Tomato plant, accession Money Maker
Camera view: bottom (45 deg); turntable rotation: 0 degrees
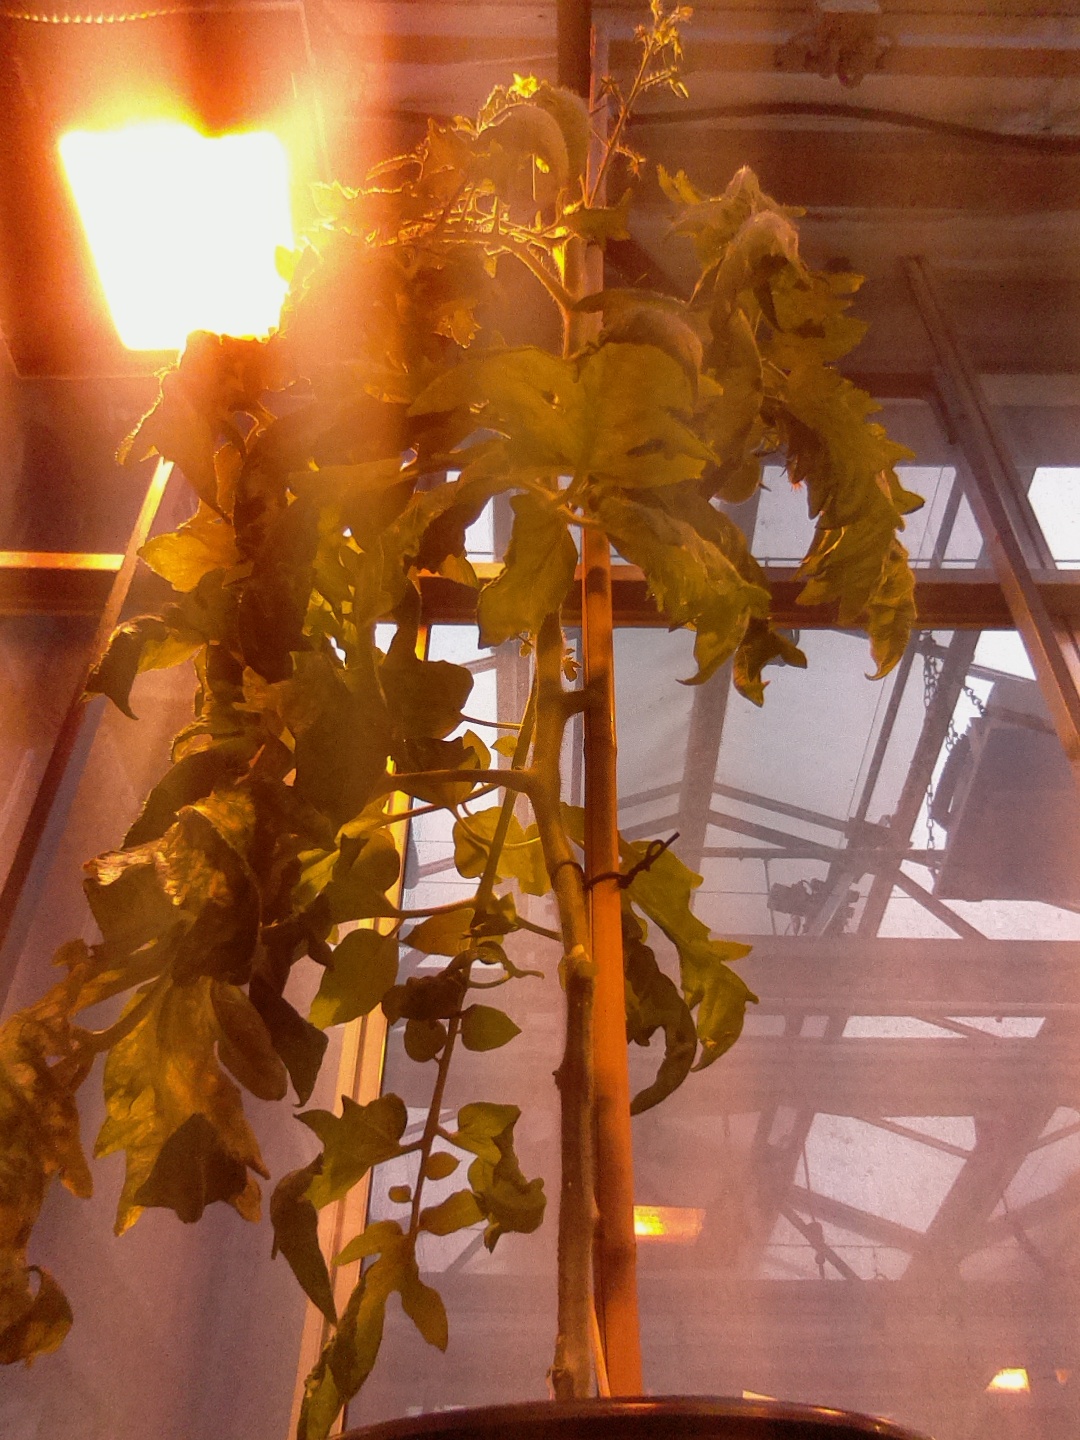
BBCH growth stage 73: 30%-40% of final fruit size